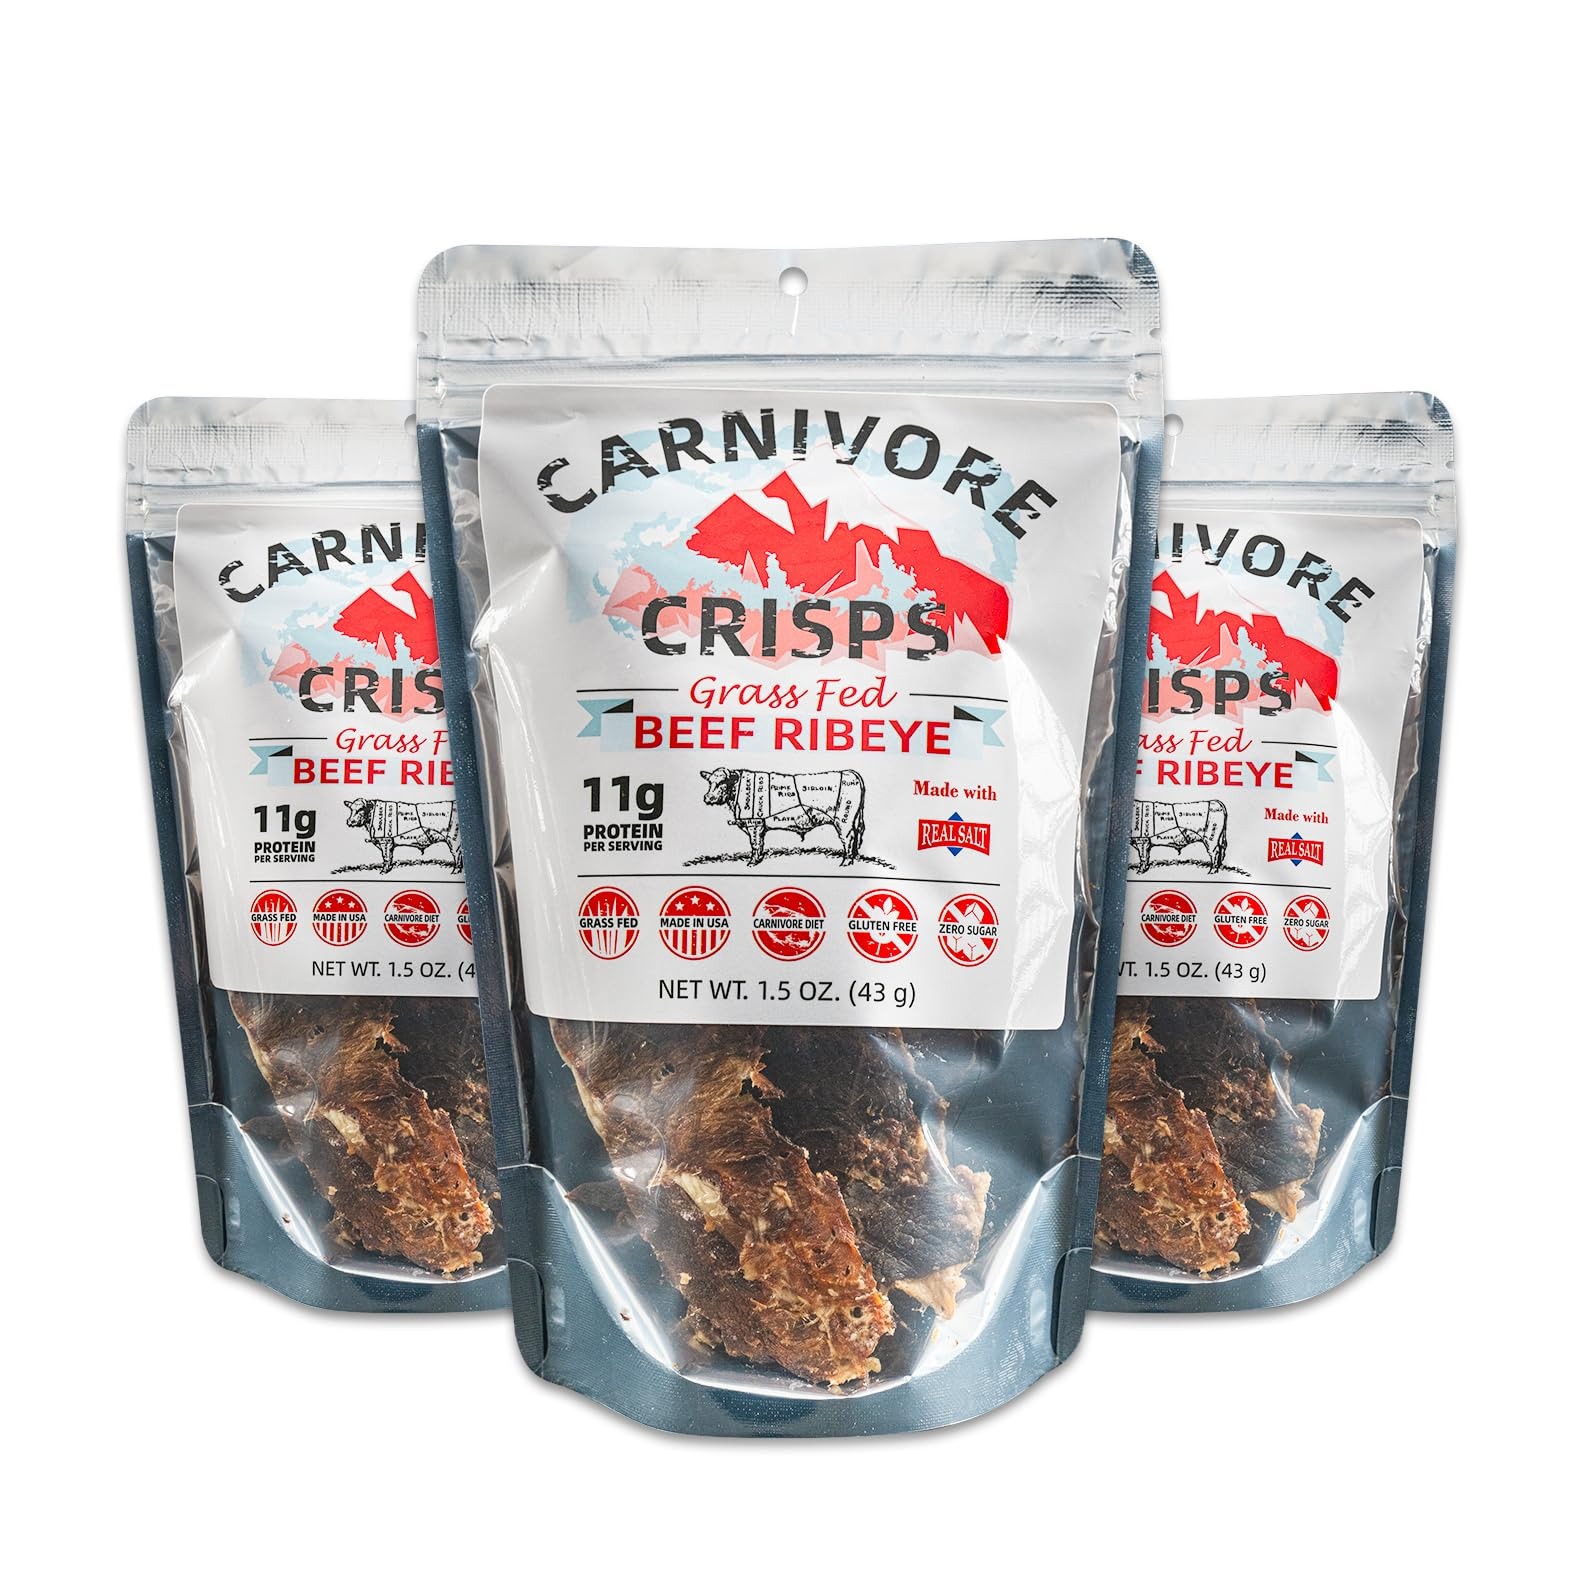
Item Name: Carnivore Crisps, Grass Fed and Finished Beef Ribeye, Beef Crisps, High Protein, Keto & Carnivore Diet Approved, Gluten-Free, No Hormones, 1.5 oz (Pack of 3)
Bullet Point 1: High-Protein Snack: Carnivore Crisps are crafted to support your carnivore and keto lifestyle, packed with high protein content to fuel your diet without any added hormones, ensuring a clean and nutritious snack
Bullet Point 2: Pure Ingredients: Made with only grass-fed beef and Redmond's Real Salt, these crisps offer a gluten-free, no-carb option for those dedicated to a carnivore or ketogenic diet
Bullet Point 3: Crispy & Delicious: Experience a lean, crispy snack that satisfies your cravings with Carnivore Crisps, the perfect alternative to traditional jerky, designed for those who demand the cleanest protein sources
Bullet Point 4: Ethically Sourced: Enjoy the peace of mind that comes with snacking on livestock raised by family farmers in the USA, ensuring a high-quality product that's both delicious and responsibly sourced
Bullet Point 5: About Us: Carnivore Crisps was started in 2011 with the vision to make the best-tasting jerky that ever could be, using only the freshest, all-natural ingredients and the highest quality meats
Product Description: Discover the ultimate snacking experience with Carnivore Crisps - the perfect choice for those following a carnivore or keto lifestyle. Each bite of our Carnivore Crisps delivers an unmatched crispy texture that satisfies your cravings while adhering strictly to the principles of your diet. Our grass-fed beef, sourced from dedicated family farmers in the USA, ensures that you're enjoying not only a delicious treat but also one that's responsibly raised without added hormones. With each ounce of Carnivore Crisps, you're consuming the equivalent of 3.5 oz of raw, protein-rich meat, making it a powerhouse of nourishment for your body. Carnivore Crisps takes pride in crafting a snack that's as clean as it is tasty. Our Carnivore Crisps are seasoned simply with Redmond's Real Salt, allowing the natural flavors of the grass-fed beef to shine through. This commitment to simplicity also means our crisps are completely gluten-free, fitting seamlessly into your gluten-sensitive dietary needs. Whether you're in the midst of a busy day or gearing up for a workout, Carnivore Crisps provides the perfect high-protein, lean snack to fuel your carnivorous and ketogenic pursuits. Indulge in the crispness and savor the flavor of a snack that's as dedicated to your health as you are.
Value: 4.5
Unit: Ounce

Price: 49.49